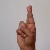
The image shows a hand gesture representing the letter 'R' in Indian Sign Language.